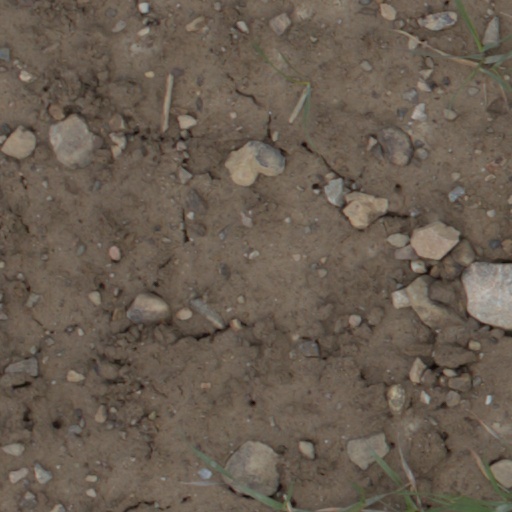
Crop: wheat